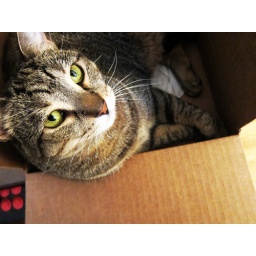
cat in the box